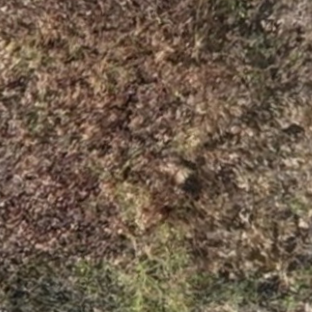
Month: july